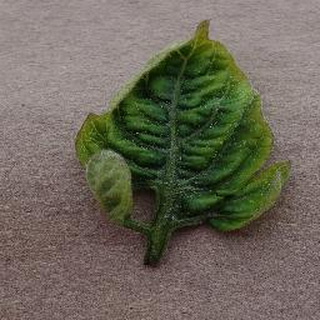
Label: tomato_yellow_leaf_curl_virus